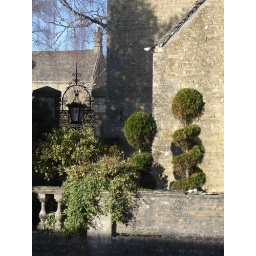
A house by the river